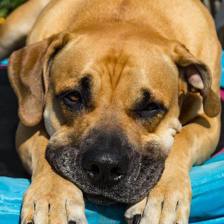
Label: animals